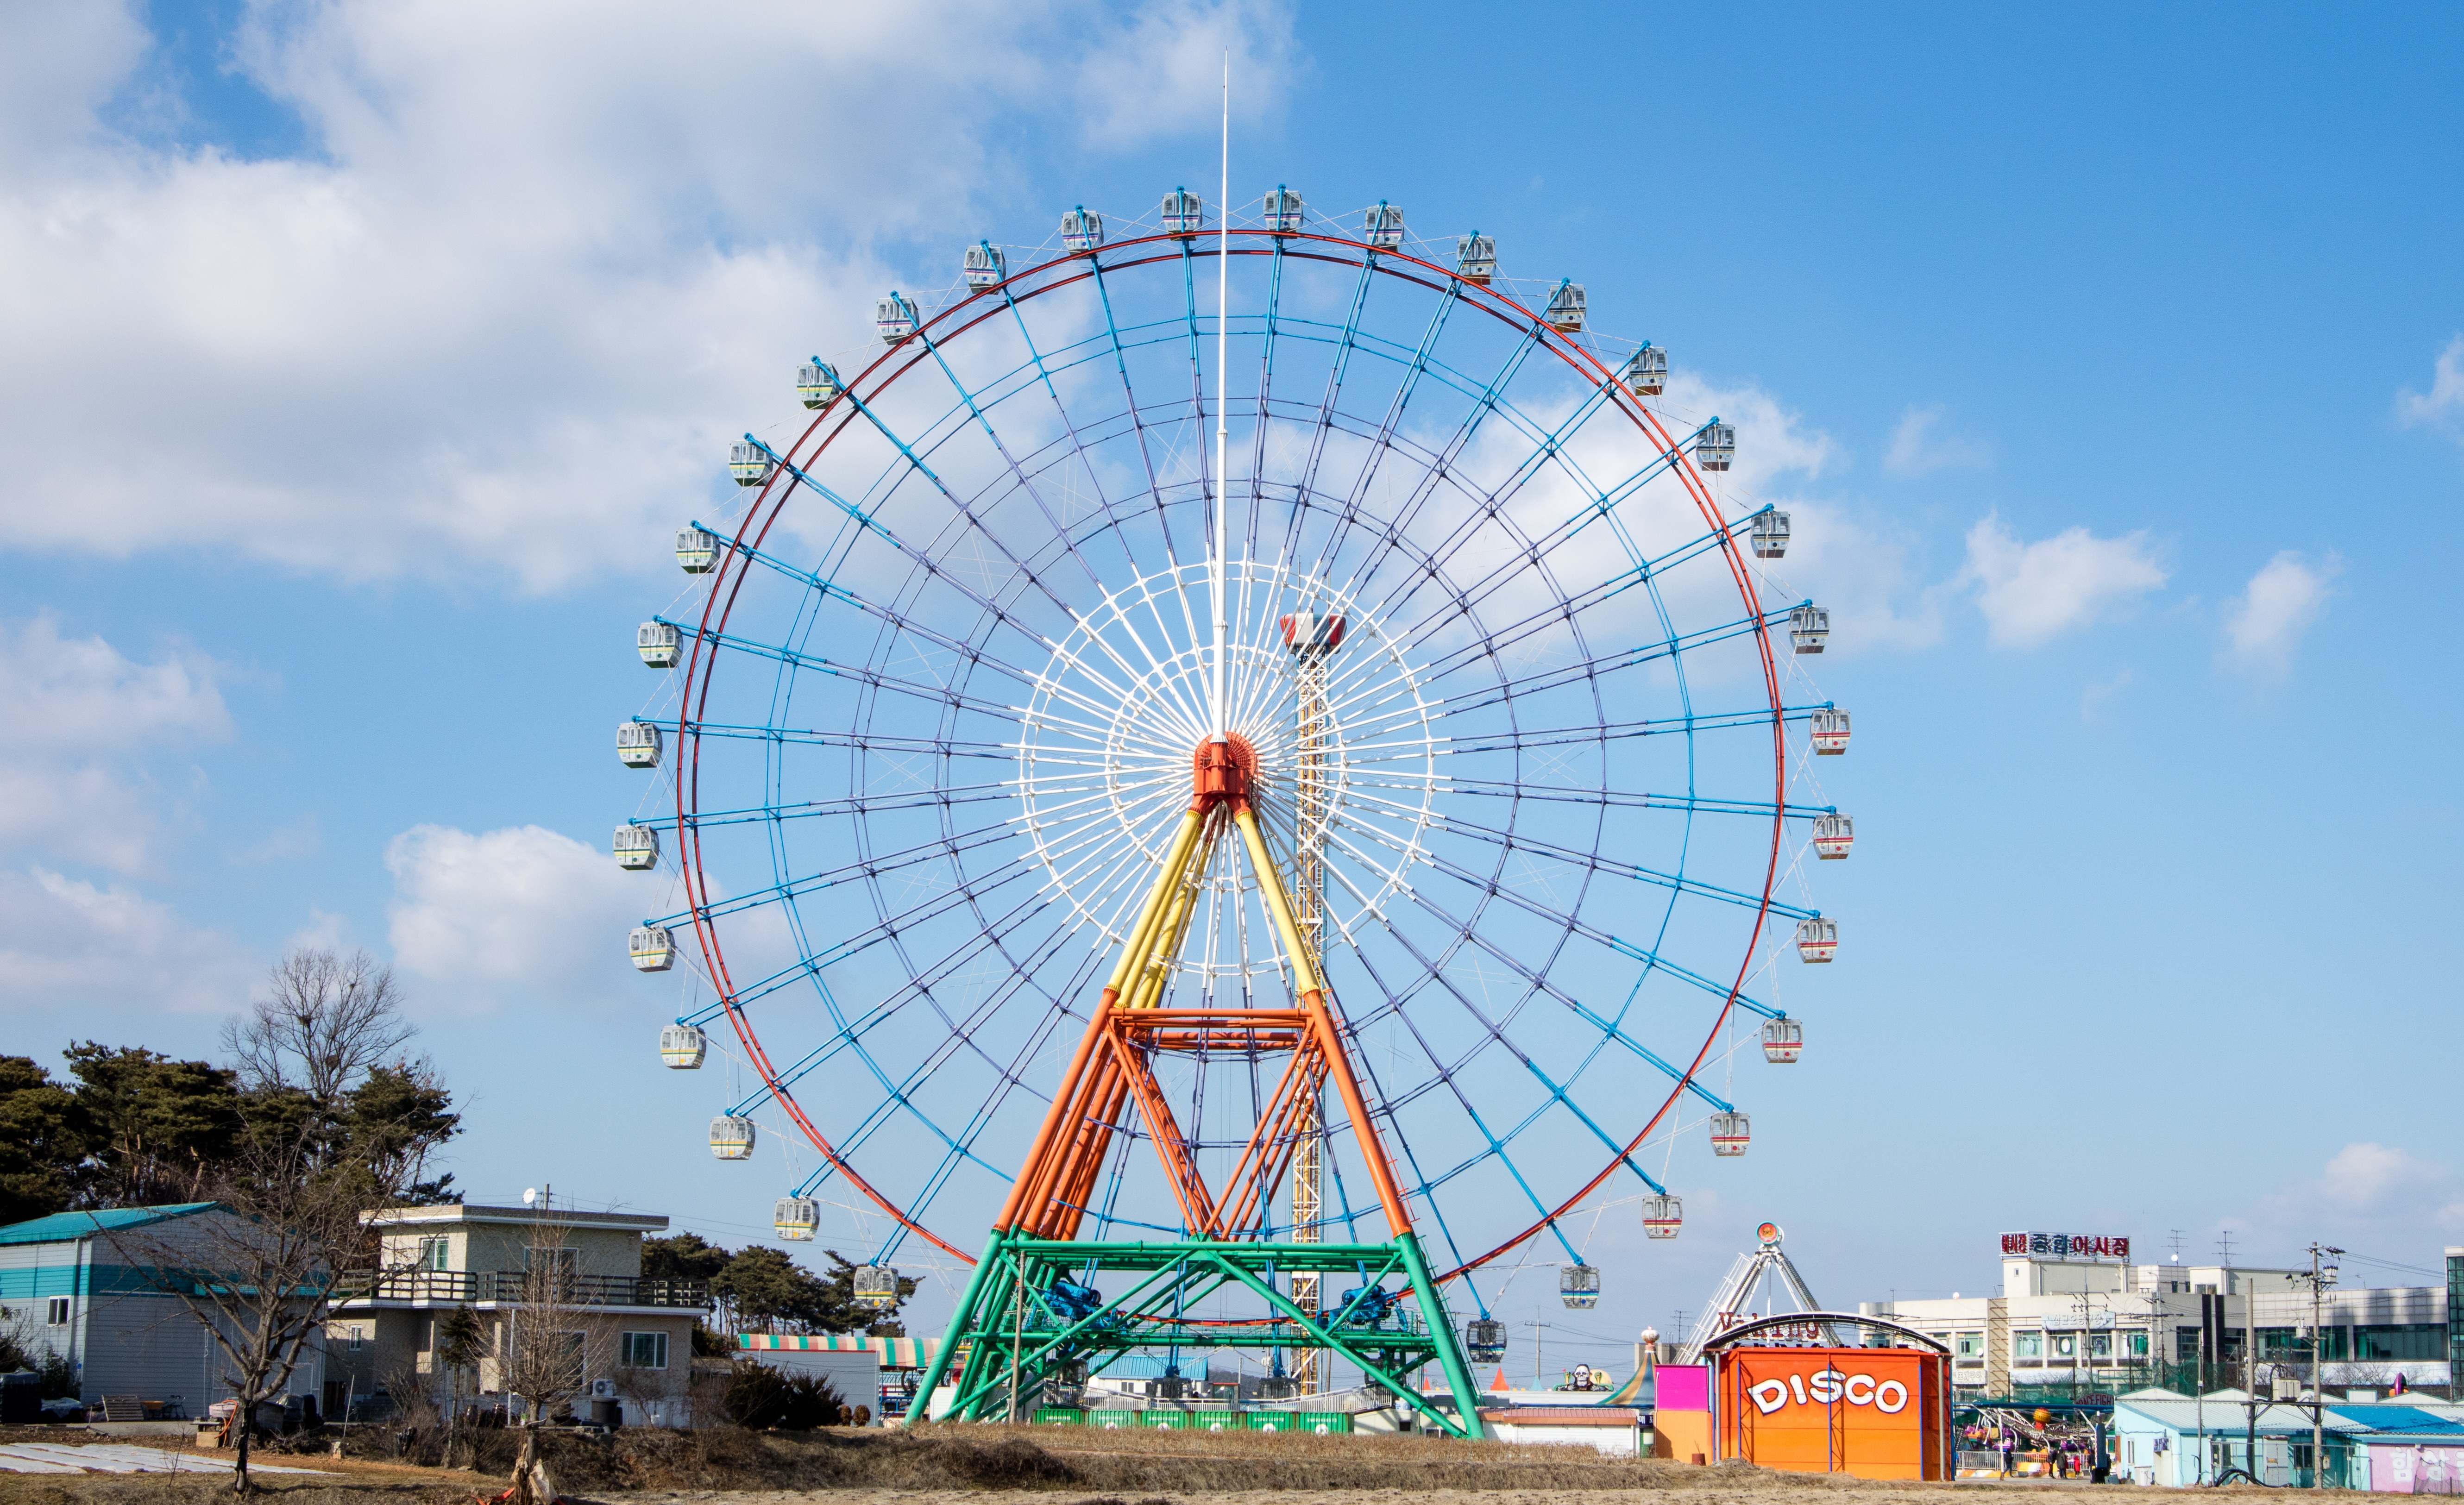
recreation, ferris wheel, amusement park, park, tourist attraction, tourist destination, outdoor recreation, geographical feature, sapgyoho amusement park, sapgyocheon